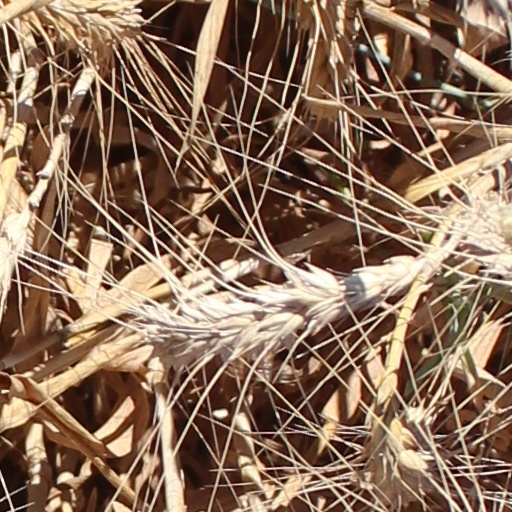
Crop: wheat